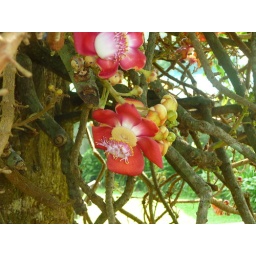
Cannon ball tree in flower